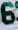
Number: 6